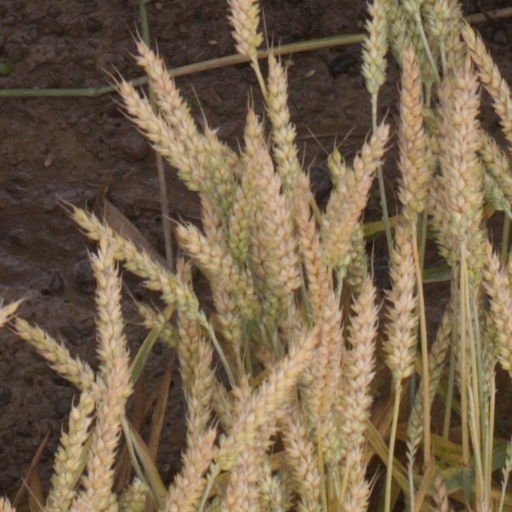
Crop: wheat